Article 9 of the Constitution of Singapore

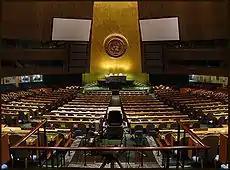
The United Nations General Assembly Hall in New York. The Singapore Court of Appeal acknowledged in a 2004 case that Article 5 of the Universal Declaration of Human Rights, adopted by the General Assembly in 1948, prohibits torture and cruel and inhumane treatment, and that this is considered customary international law. However, what constitutes "cruel and inhumane treatment" remains unclear.

In the Malaysian case "Arumugam Pillai v. Government of Malaysia" (1976), the Federal Court construed the phrase "save in accordance with law" in Article 13(1) of the Constitution of Malaysia restrictively. This provision states: "No person shall be deprived of property save in accordance with law." The Court held that all that was required for the legislation in question to be constitutional was for it to have been validly passed by Parliament. Hence, the validity of any duly enacted piece of legislation could not be questioned on grounds of reasonableness, no matter how arbitrary the law appeared to be.